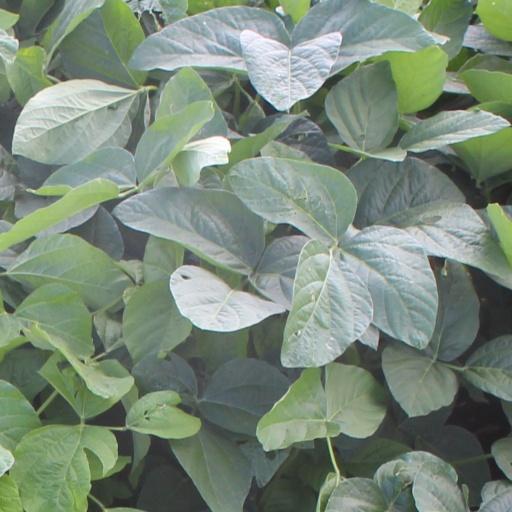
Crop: soybean